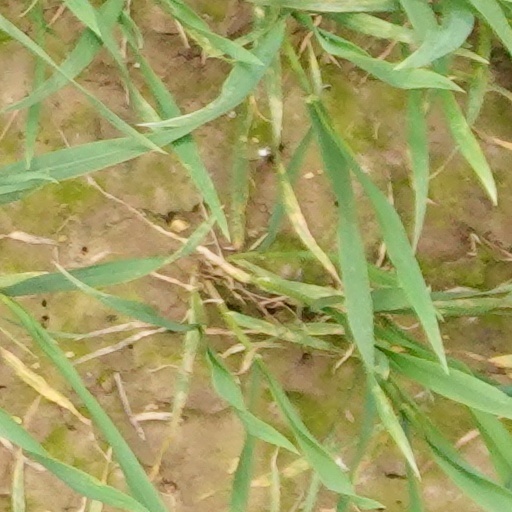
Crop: wheat